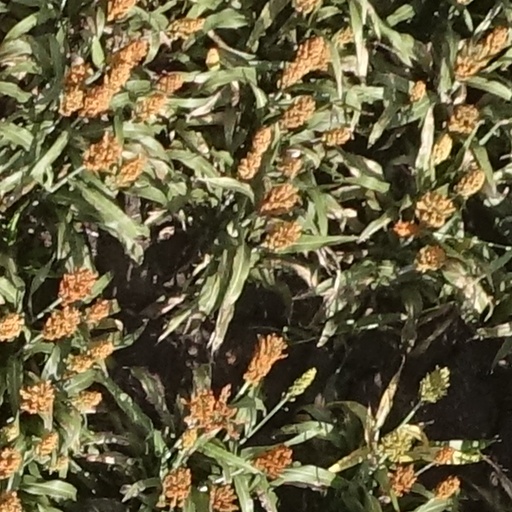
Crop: sorghum